Folklore: The Long Pond Studio Sessions

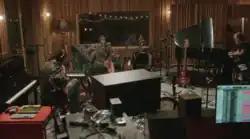

"Folklore: The Long Pond Studio Sessions" is a hybrid between a documentary and a concert film. It marked the first time Swift, Dessner and Antonoff had assembled together in person after several months of COVID-19 quarantining. Due to the pandemic, they were filmed not by a film crew, but instead by six Panasonic Lumix S1H mirrorless cameras with Leica lenses embedded in the studio, along with one Arri Alexa LF with an Angénieux 24-290 lens on an Agito Trax modular dolly system with more than 30 feet of curved track that occasionally scans the recording session from the background. A drone camera was also used to capture aerial shots of the studio and the surrounding forested estate. Justin Vernon appeared via video stream from Eau Claire, Wisconsin, to perform "Exile" with Swift.